Even George

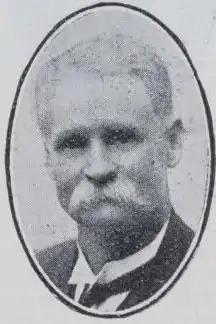

Even Ernest George (1 February 1875 – 1 June 1969) was an Australian politician. He was the Labor member for Burra Burra in the South Australian House of Assembly from 1930 to 1933.